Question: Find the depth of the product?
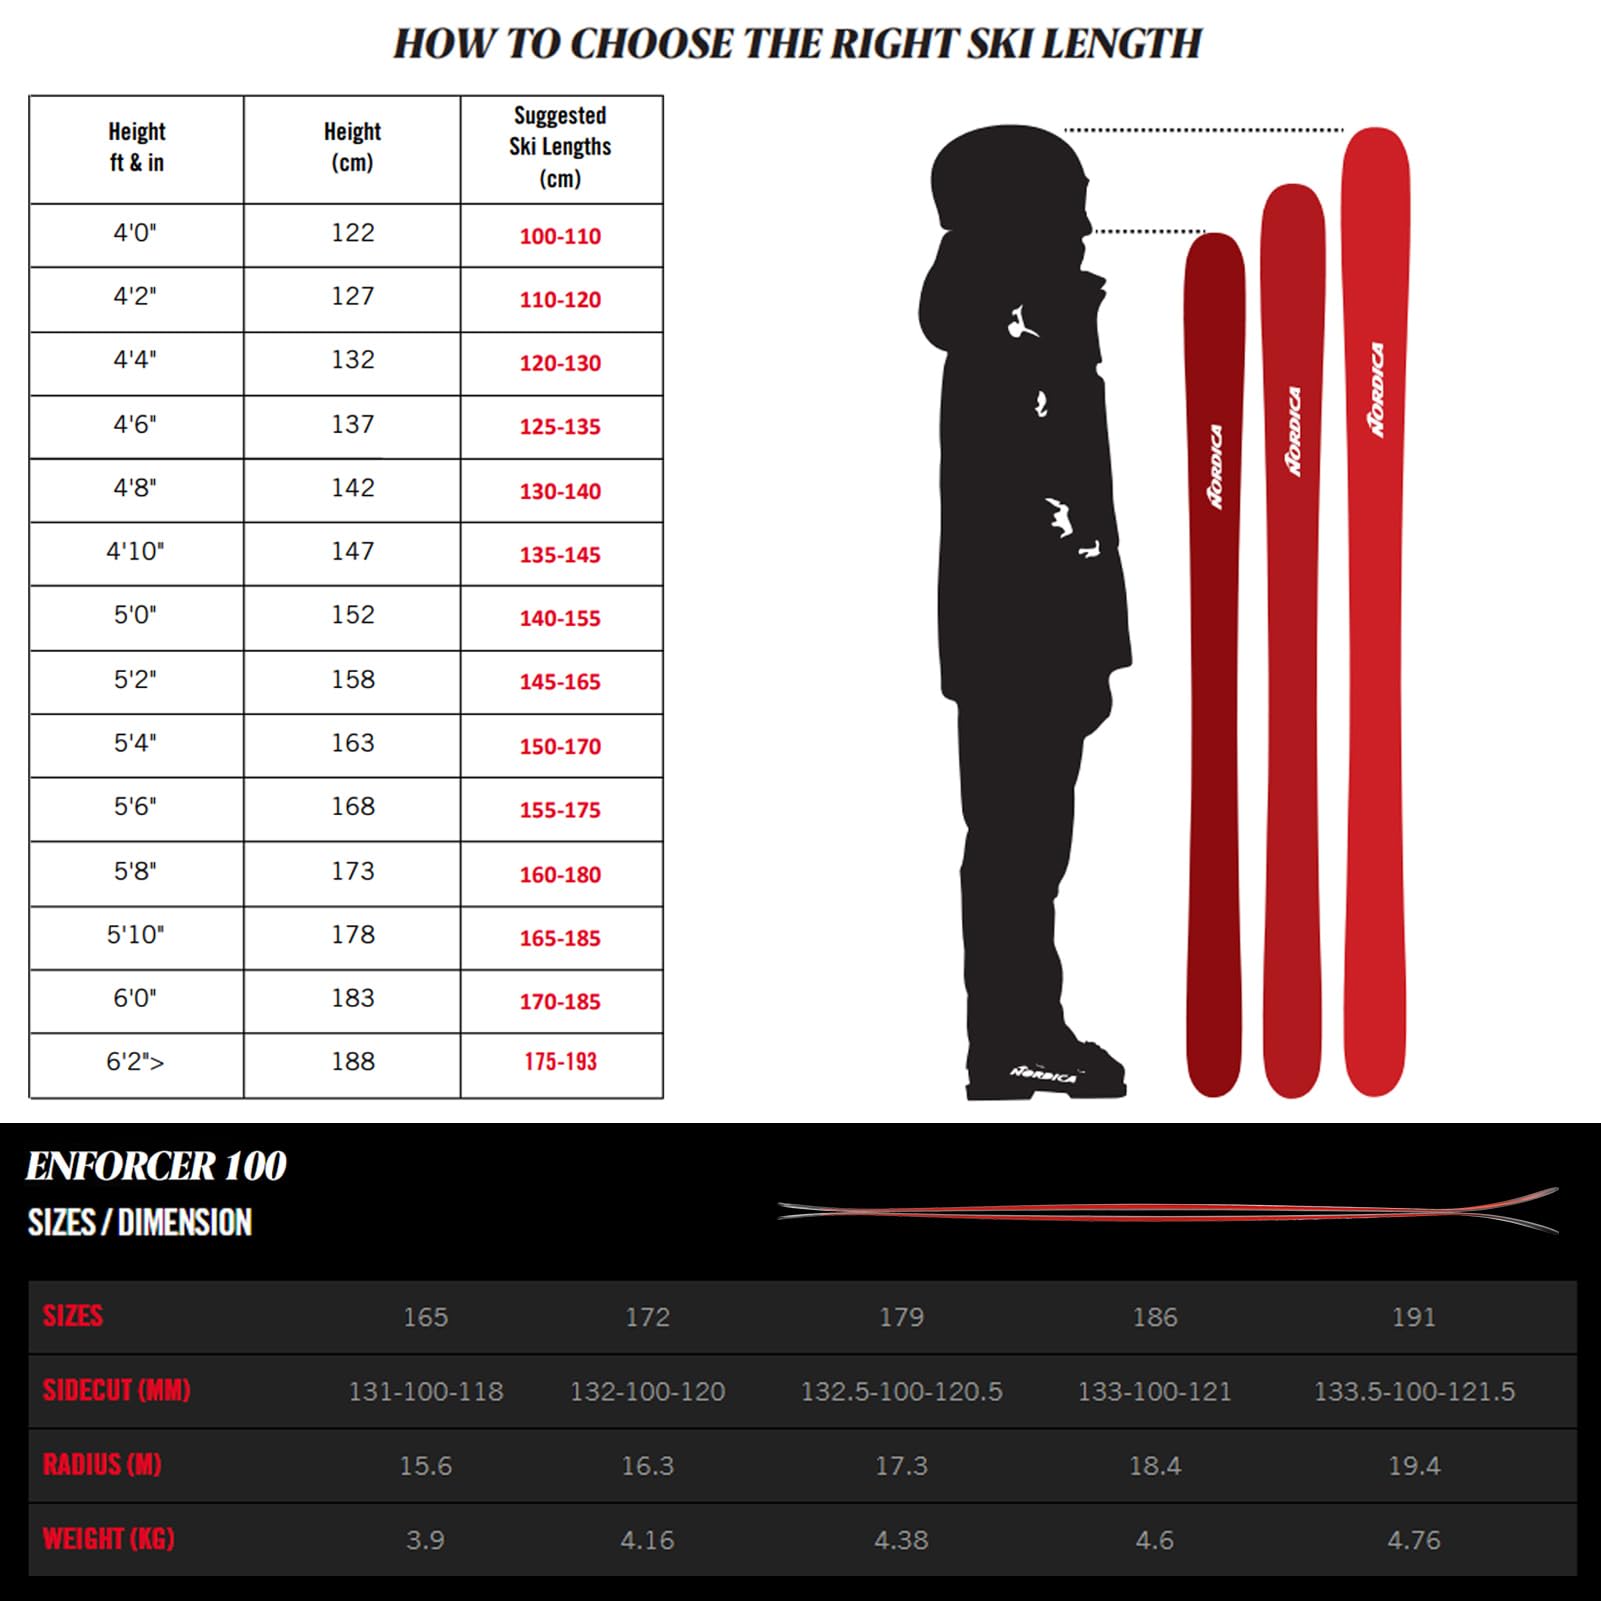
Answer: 6.0 foot